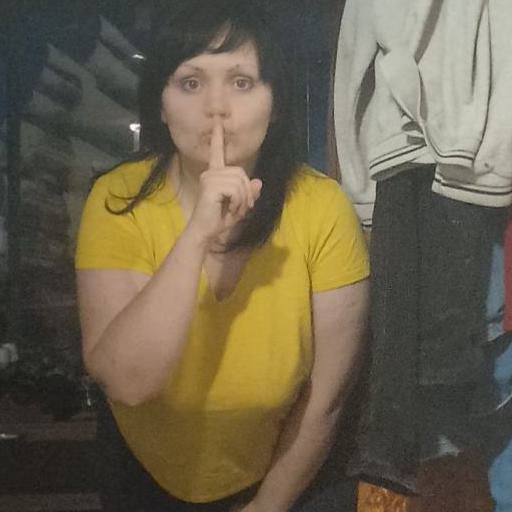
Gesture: mute